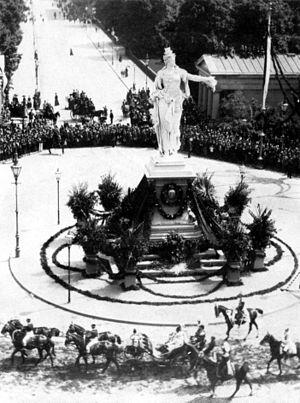
Berolina est le nom néo-latin de Berlin. En outre, Berolina est la figure allégorique féminine de la ville de Berlin. La représentation la plus célèbre de Berolina est la statue autrefois érigée sur l'Alexanderplatz à Berlin.